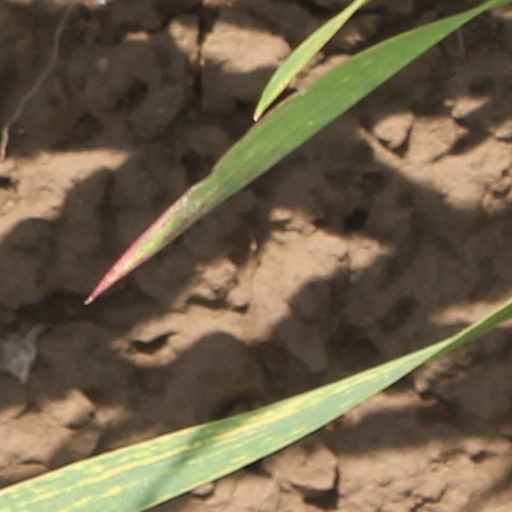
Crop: wheat